Richard Pearson (actor)

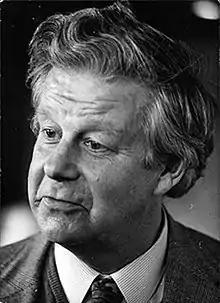
Photo by Freddie Feest

Richard de Pearsall Pearson (1 August 1918 – 2 August 2011) was a British character actor who appeared in numerous film, television and stage productions over a period of 65 years. He played leading roles in several London West End plays and also supported Maggie Smith, Robert Morley and others in long-running West End stage productions. His many screen appearances included character parts in three Roman Polanski films.